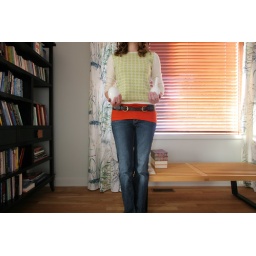
juggler in swedish guy's home office